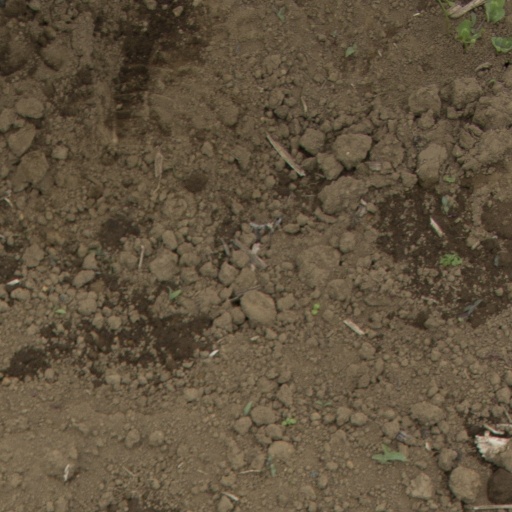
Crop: Jerusalem artichoke